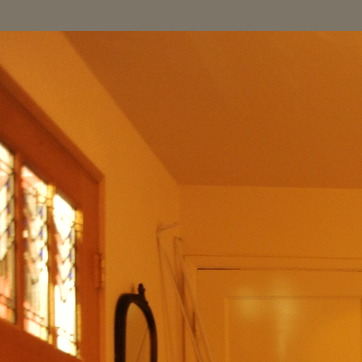
Material: painted